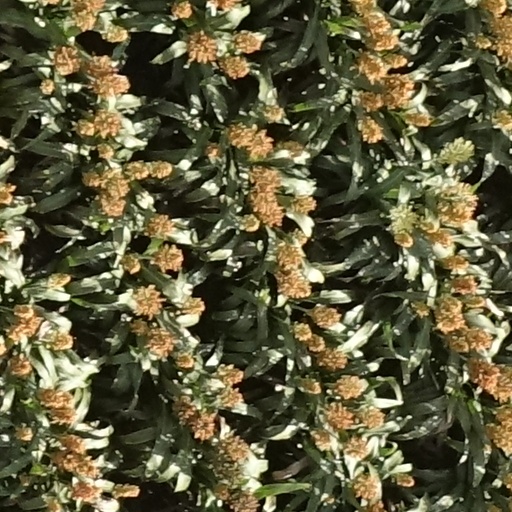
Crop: sorghum